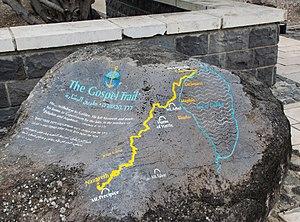
Le chemin de Jésus, appelé aussi Jesus Trail, est une randonnée pédestre et un pèlerinage de 65 km qui traverse la Galilée en Israël en suivant la route que Jésus aurait, selon les Évangiles, parcourue au début de sa vie publique. Le chemin relie plusieurs points importants de sa vie. La partie principale du chemin commence à Nazareth et passe par Sepphoris, Cana, les cornes de Hattin, les falaises du mont Arbel, la mer de Galilée, Capharnaüm, Tabgha et le Mont des Béatitudes.